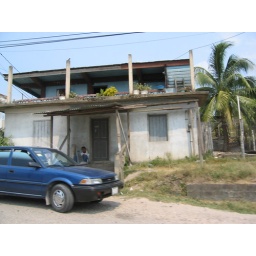
This is a small house along the side of the road in San Ignacio, the biggest town in the Cayo district.